Akaflieg Karlsruhe AK-8

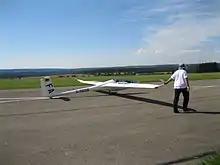
The AK-8 rolling for take-off at Aalen-Elchingen

Made of synthetic materials, such as aramid fibre, carbon fibre and glass-fibre with cast aluminium alloy ribs, the AK-8 wing features an elliptical leading edge. The fuselage is derived from that of the DG-600M.